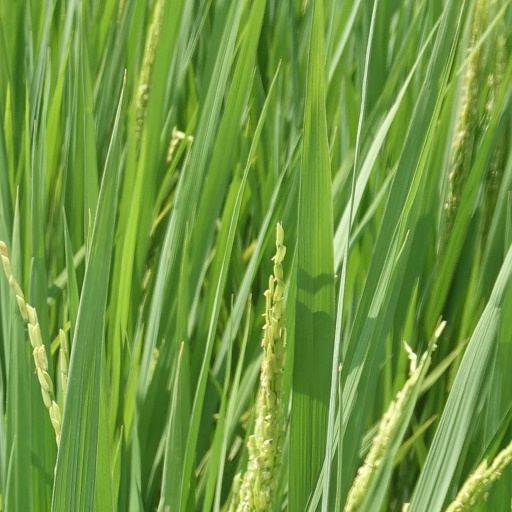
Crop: rice